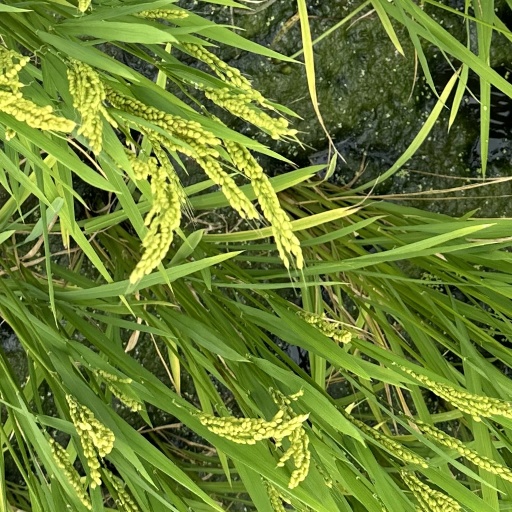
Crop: rice